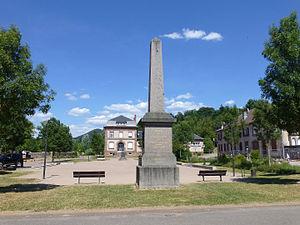
Senones (Vosges)